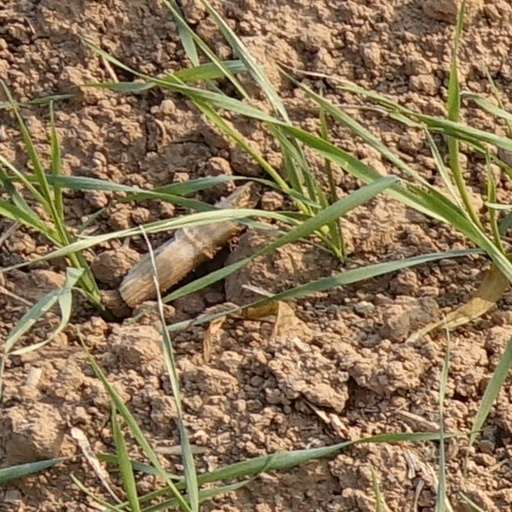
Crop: wheat